Battle of Grand Gulf

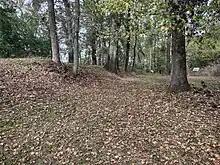
A 2023 photograph of the remains of Fort Cobun at Grand Gulf Military State Park

After the naval bombardment was unable to neutralize the Confederate position at Grand Gulf, the troops on the transports returned to dry land. Later that day, the Union transports and barges were run downriver, under the covering fire of Porter's gunboats. The vessels were able to make it downriver safely; Porter lost one man in the affair and the Confederates lost none. Some of the Union vessels had been hit, but suffered little damage. Grant's infantrymen marched downriver to Disharoon's plantation, where the transports had been gathered after passing Grand Gulf. Two crossing points below Grand Gulf were considered by Grant: Rodney, Mississippi, or Bruinsburg, Mississippi. Bowen expected Union troops to cross at the former. Discussions between Union scouts and an African American, who was possibly named Bob, yielded the information that a usable road ran from Bruinsburg to Port Gibson, so Bruinsburg was selected as the crossing point.